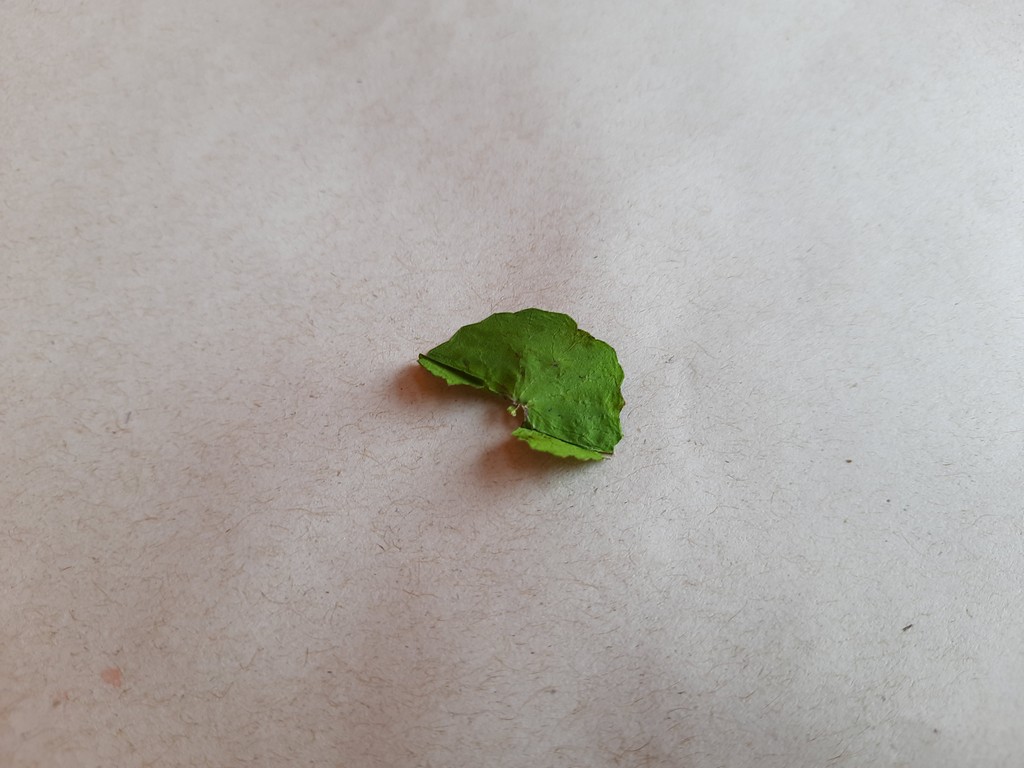
Label: Dried